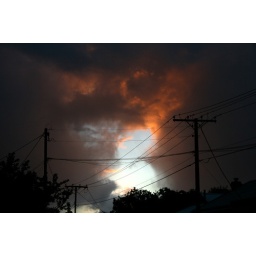
peephole in the black sky